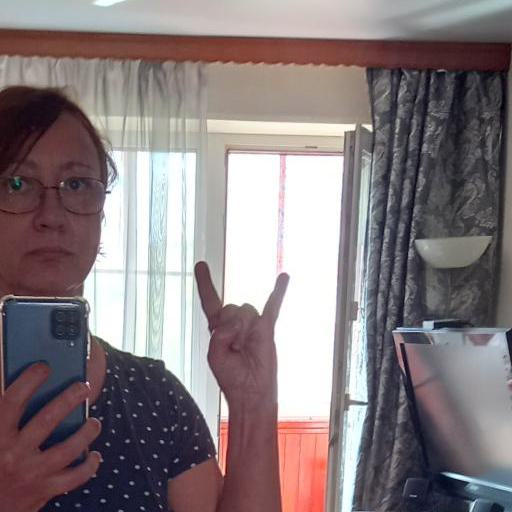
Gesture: rock